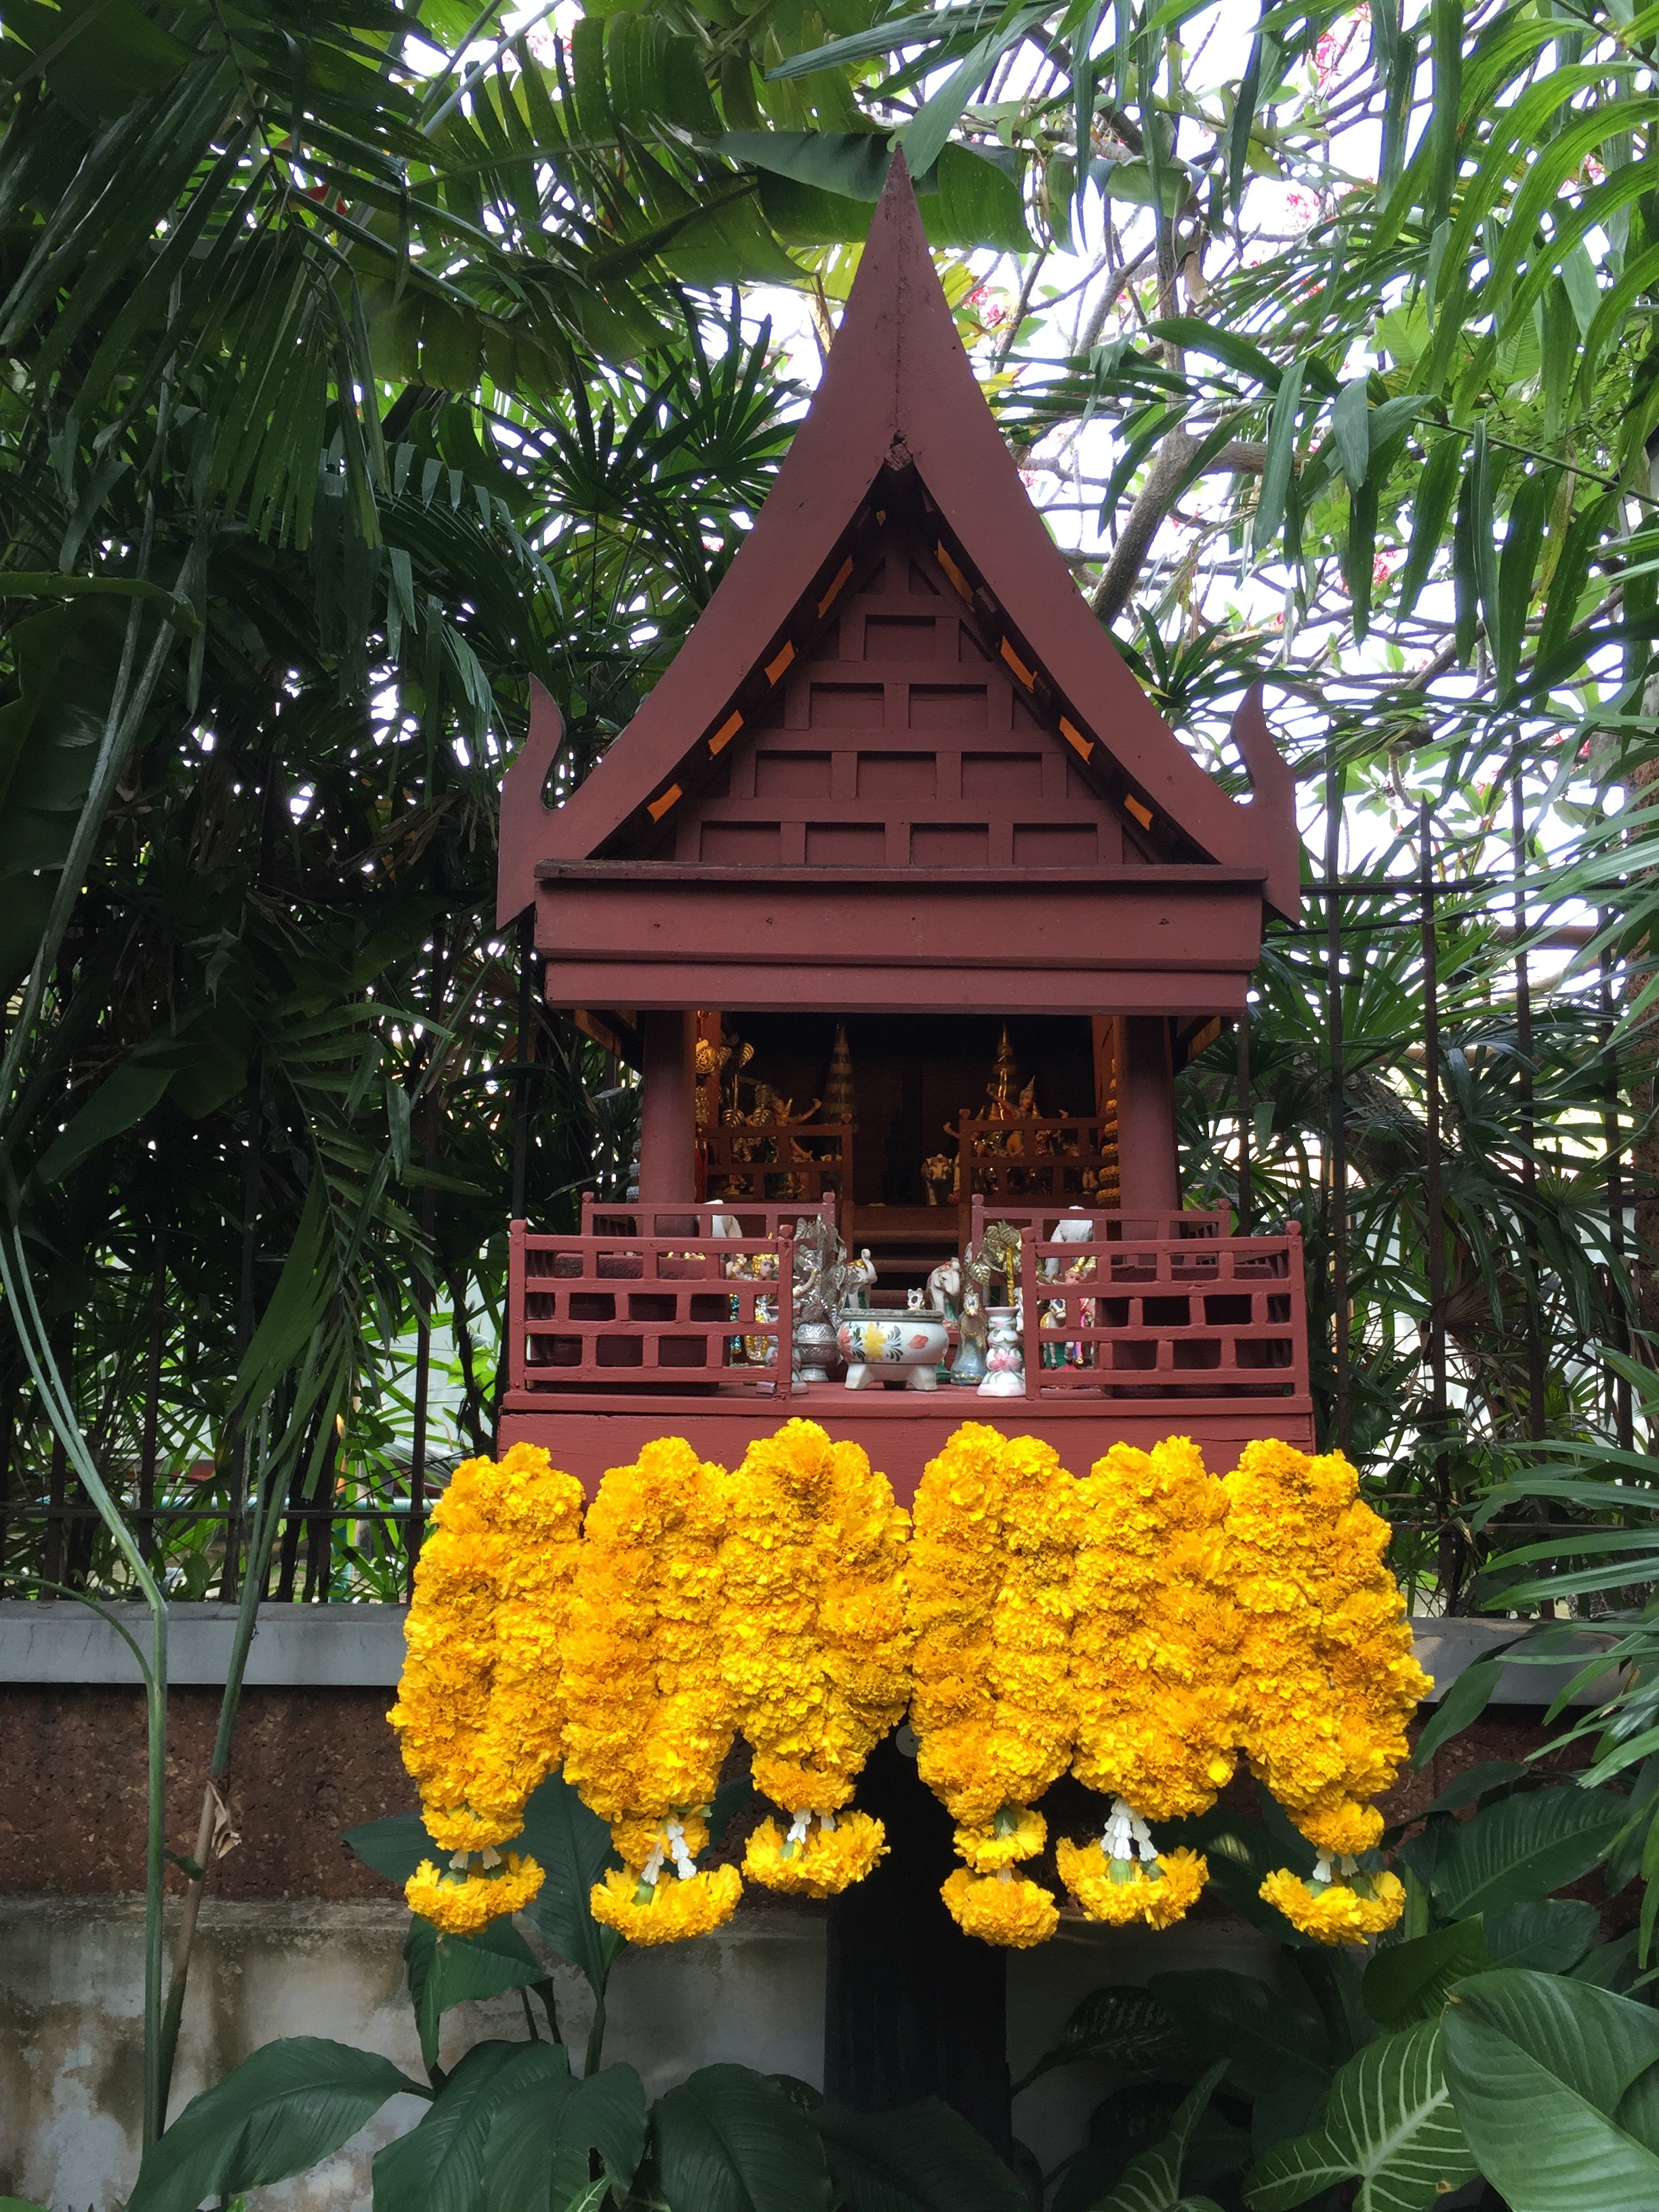
plant, flower, travel, peaceful, peace, religion, asia, botany, garden, thailand, spiritual, pray, meditation, altar, faith, prayer, culture, history, worship, botanical garden, bangkok, tradition, thai, flowering plant, land plant, jim thompson